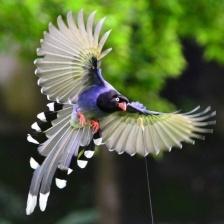
Species: TAIWAN MAGPIE
Scientific name: UROCISSA CAERULEA
ImageNet parent category: magpie